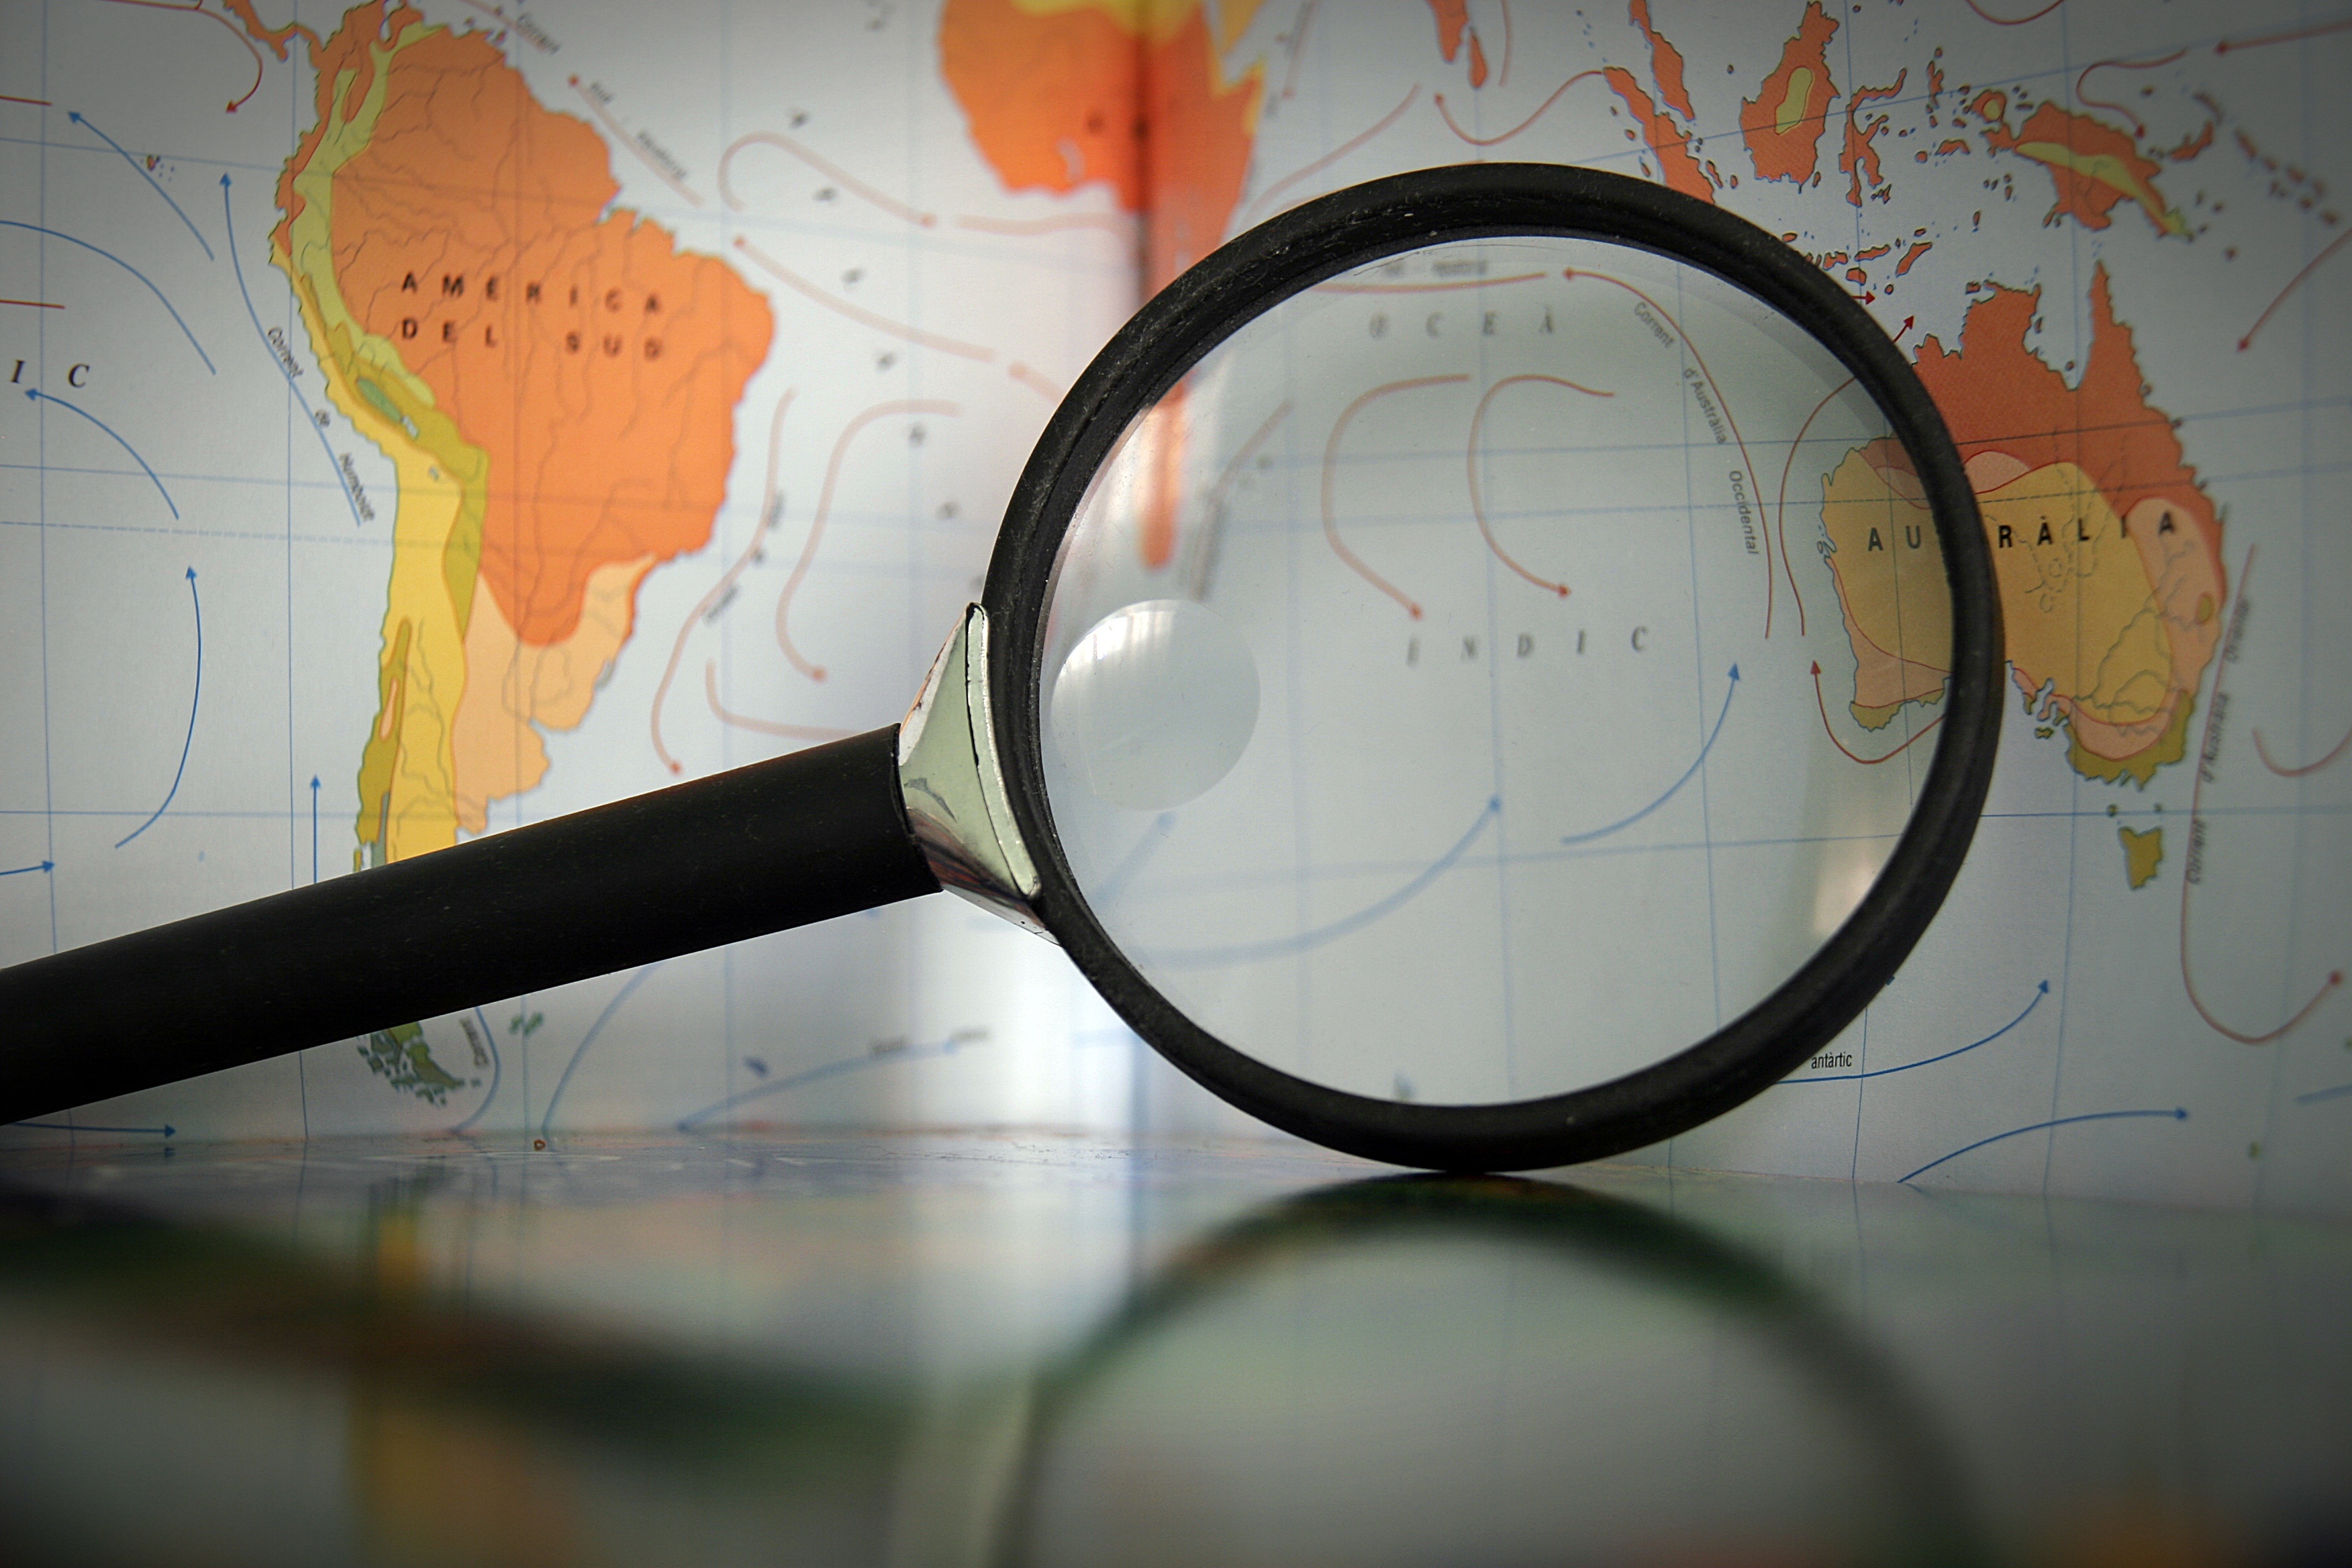
color, map, circle, geography, magnifying glass, design, eye, glasses, discover, shape, atmosphere of earth, vision care, expand